List of last words

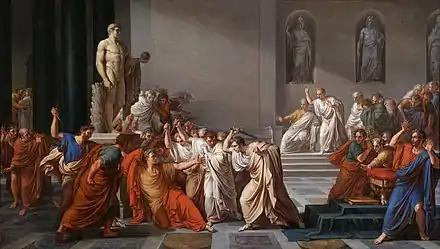
Julius Caesar was assassinated by a group of rivals. In his last words, Caesar allegedly exclaimed over the fact that his friend and relative Brutus took part in his murder.

A person's last words, their final articulated words stated prior to death or as death approaches, are often recorded because of the decedent's fame, but sometimes because of interest in the statement itself. (People dying of illness are frequently inarticulate at the end, and in such cases their actual last utterances may not be recorded or considered very important.) Last words may be recorded accurately, or, for a variety of reasons, may not. Reasons can include simple error or deliberate intent. Even if reported wrongly, putative last words can constitute an important part of the perceived historical records or demonstration of cultural attitudes toward death at the time.